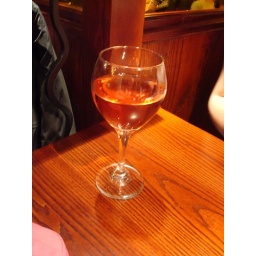
Half a bottle of wine in a BIG glass